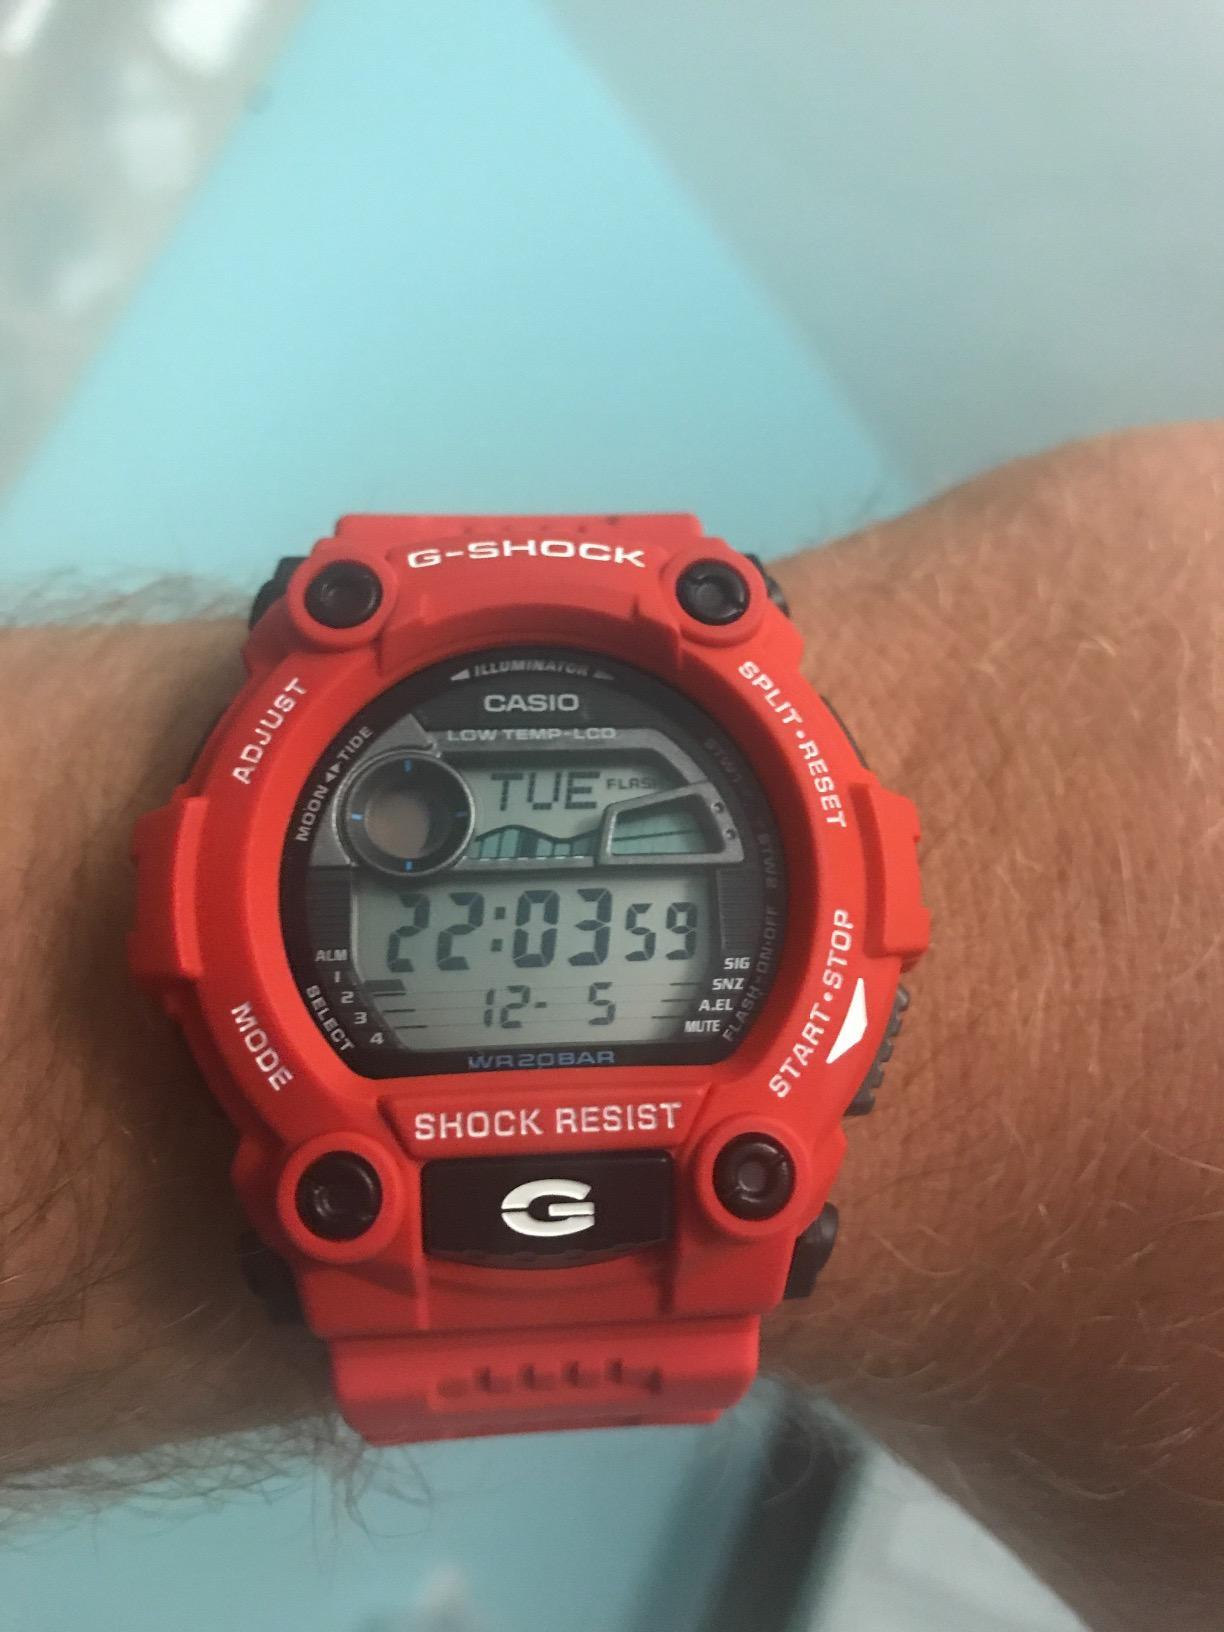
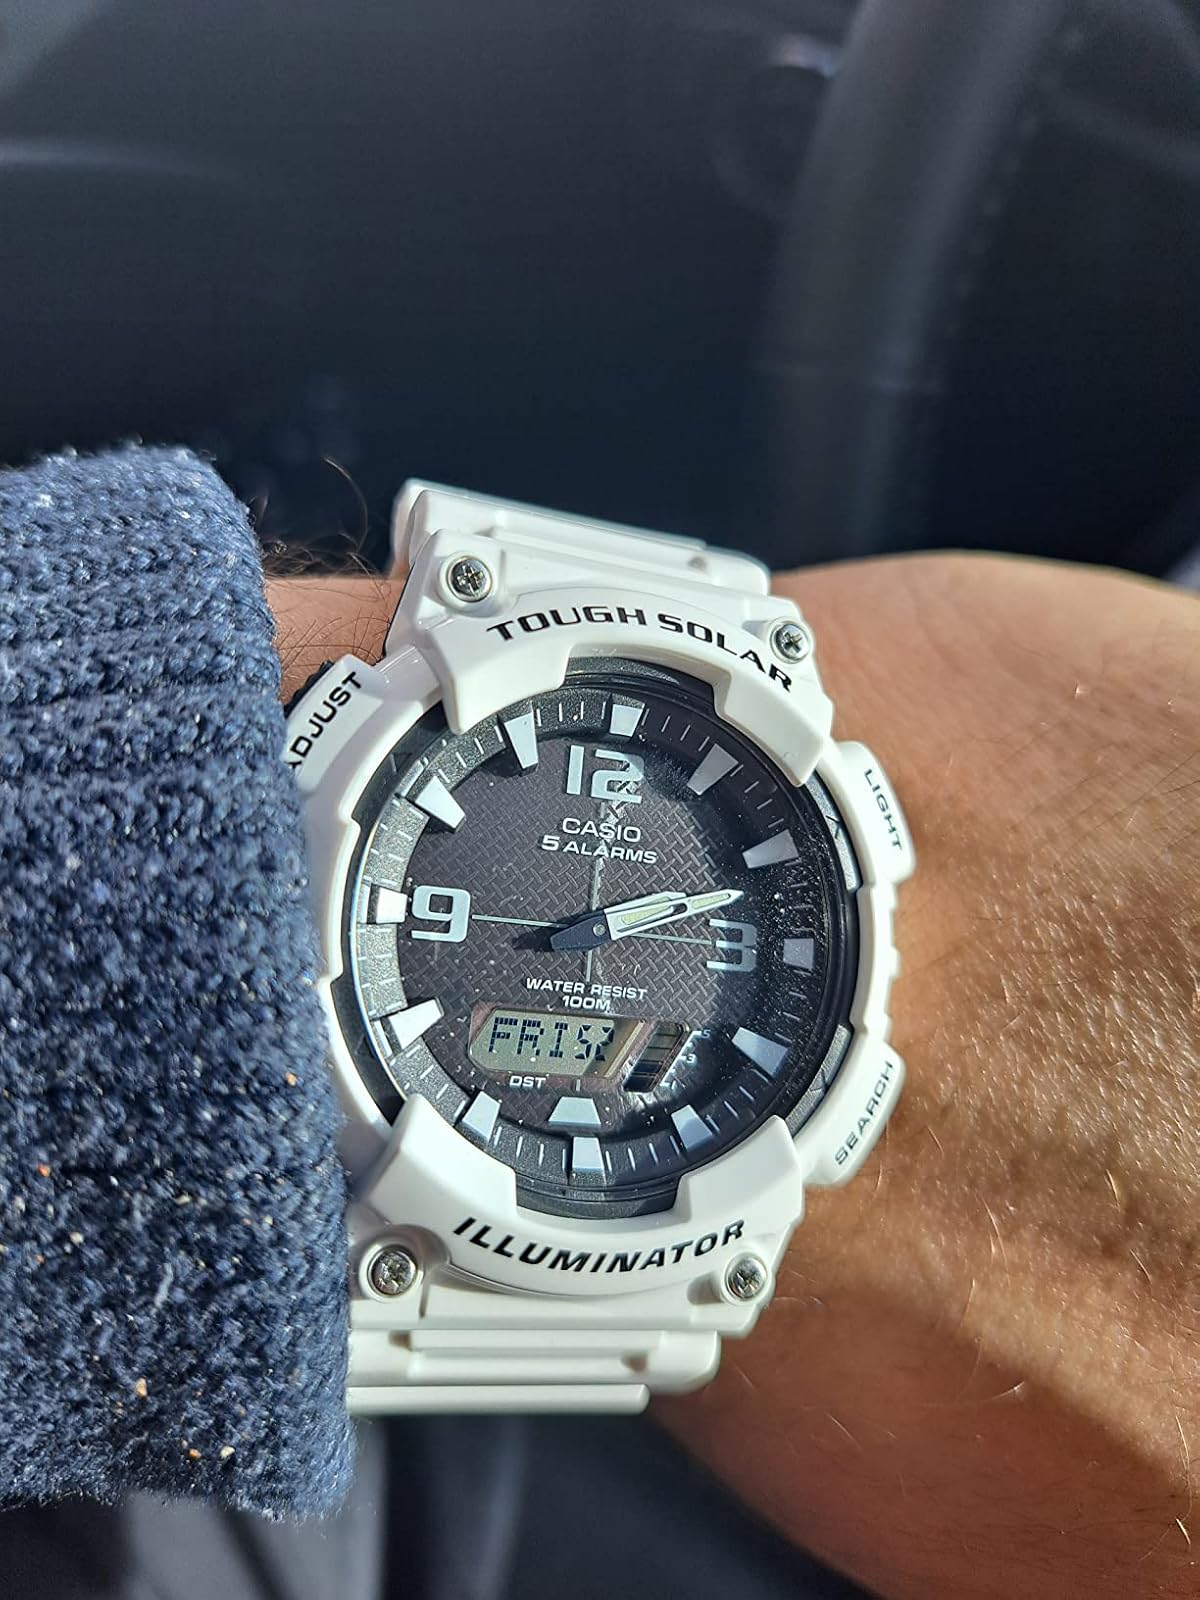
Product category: accessories_watch
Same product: no